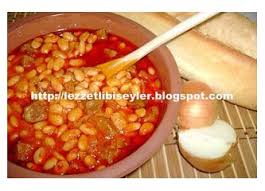
Yemek: kuru_fasulye